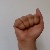
The image shows a hand gesture representing the letter 'A' in Indian Sign Language.